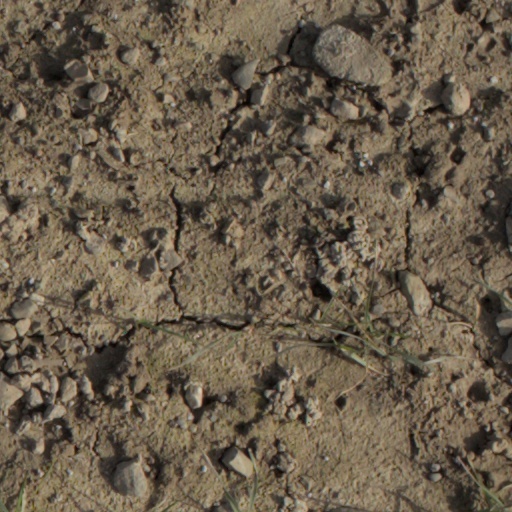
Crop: wheat